Arrajan

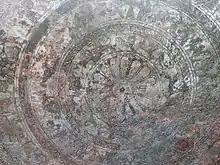
Arjan cup or circle of life

Arrajan's economy was based on agricultural production and trade with India, the Far East, and Iraq through the ports of Jannāba, Sīnīz, and Mahrūbān. Exporting goods included various cloths, dates, date syrup, grapes, grape syrup, olives, olive oil, soap, cactus figs, corn, nuts, oranges, and lemons.